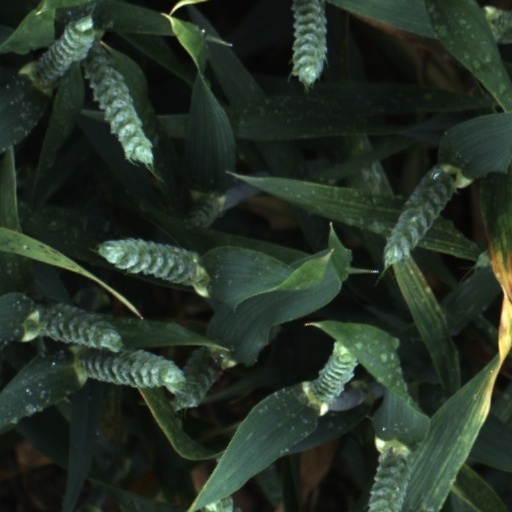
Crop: wheat